Golra Sharif Railway Museum

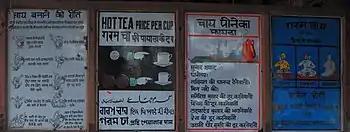
An original sign for 'Hot Tea' ("Garam Chai") at the Golra Sharif Junction Railway Station in Hindi, Urdu, Punjabi, Bengali and English, five major languages used in British India.

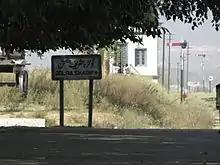
Golra Sharif Railway Station

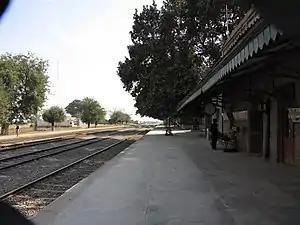
A platform on the Golra Sharif Railway Station

The Golra Sharif Junction railway station lies on the main line of the Pakistan Railways which connects the rest of the country in the south and Peshawar in the north. More than 20 trains pass through this station every day.